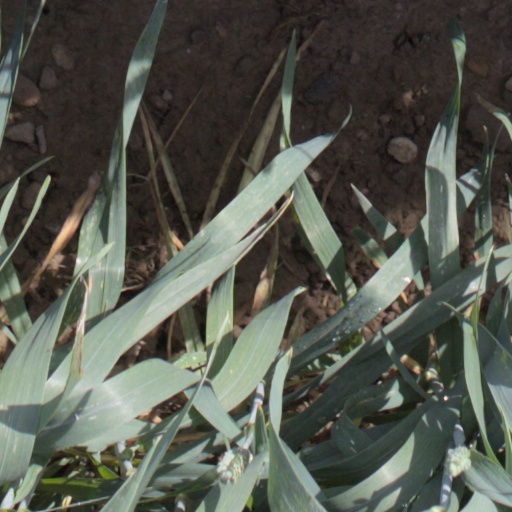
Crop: wheat